Donglin Temple (Jiujiang)

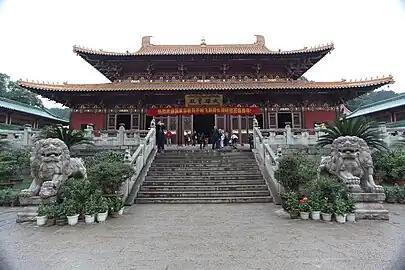
Mahavira Hall at Donglin Temple.

Donglin Temple is a Buddhist temple approximately from Jiujiang, in the north of Jiangxi province, China. Built in 386 CE at the foot of Mount Lu by Huiyuan, founder of the Pure Land Buddhism, it is well known for how long it has stood without collapsing.